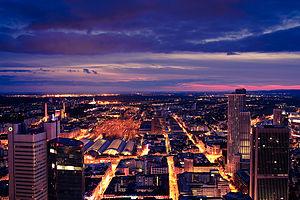
La Région Rhin-Main, également appelée région métropolitaine de Francfort-sur-le-Main/Rhin, est une aire urbaine d'Allemagne partagée entre le sud de la Hesse, la Rhénanie-Palatinat et la Bavière. Sa capitale administrative est Francfort-sur-le-Main.